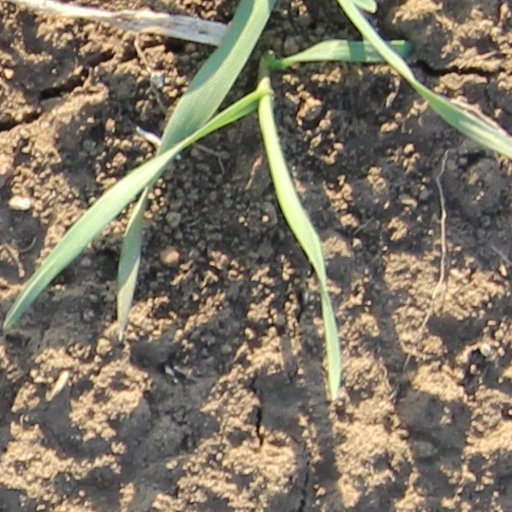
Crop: wheat